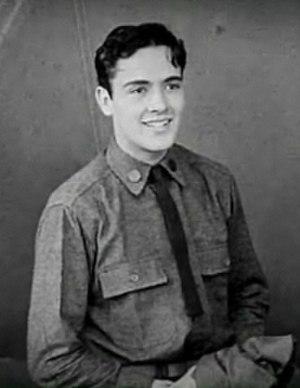
Les Ailes est un film muet américain sur le thème de la Première Guerre mondiale, réalisé par William A. Wellman et sorti en 1927. Produit par la Paramount Pictures, le film raconte la bataille de Saint-Mihiel où les troupes américaines ont été fortement engagées en septembre 1918. Il est le premier film à recevoir l'Oscar du meilleur film.
Charles Edward Rogers dit Buddy Rogers est un acteur américain né le 13 août 1904 à Olathe et mort le 21 avril 1999 à Rancho Mirage.